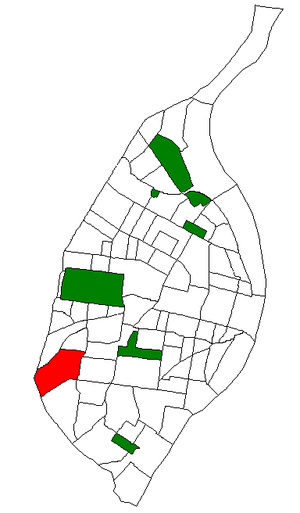
Lindenwood Park est un quartier de Saint-Louis, dans le Missouri. Le quartier de Lindenwood Park est délimité par Arsenal Street et la route I-44 au nord, Watson Street et Chippewa Street au sud, Hampton Avenue à l'est et les limites de la ville à l'ouest. Lindenwood est idéalement situé au centre-ville de Saint-Louis, dans la ville de Clayton, à Forest Park. Dans ce quartier se trouvent des attractions mais surtout The Hill avec ses restaurants italiens et le magasin Ted Drewes Frozen Custard sur Chippewa, à St. Louis Hills.